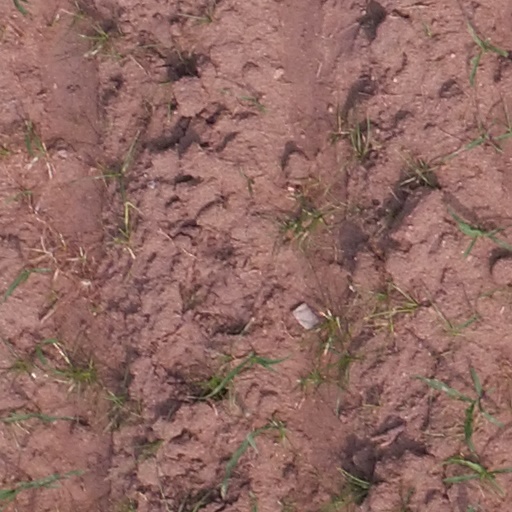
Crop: maize; corn